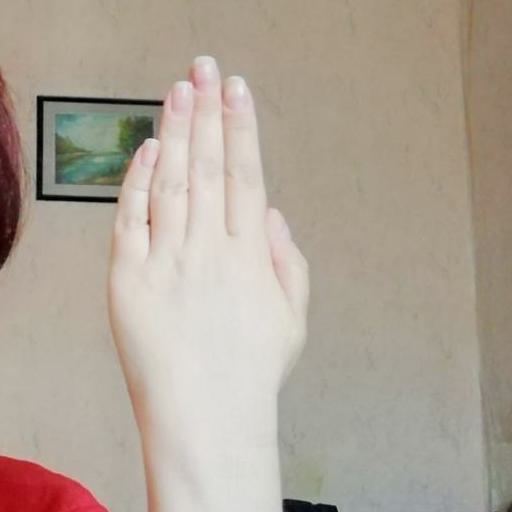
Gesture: stop_inverted